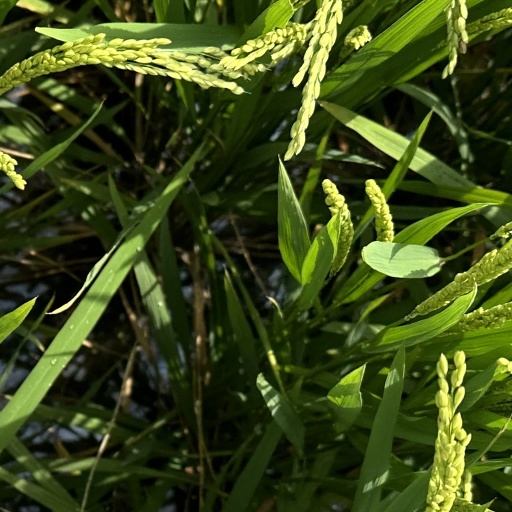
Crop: rice